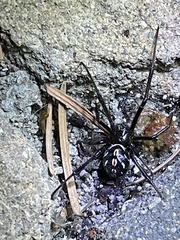
Species: Lactrodectus_hesperus